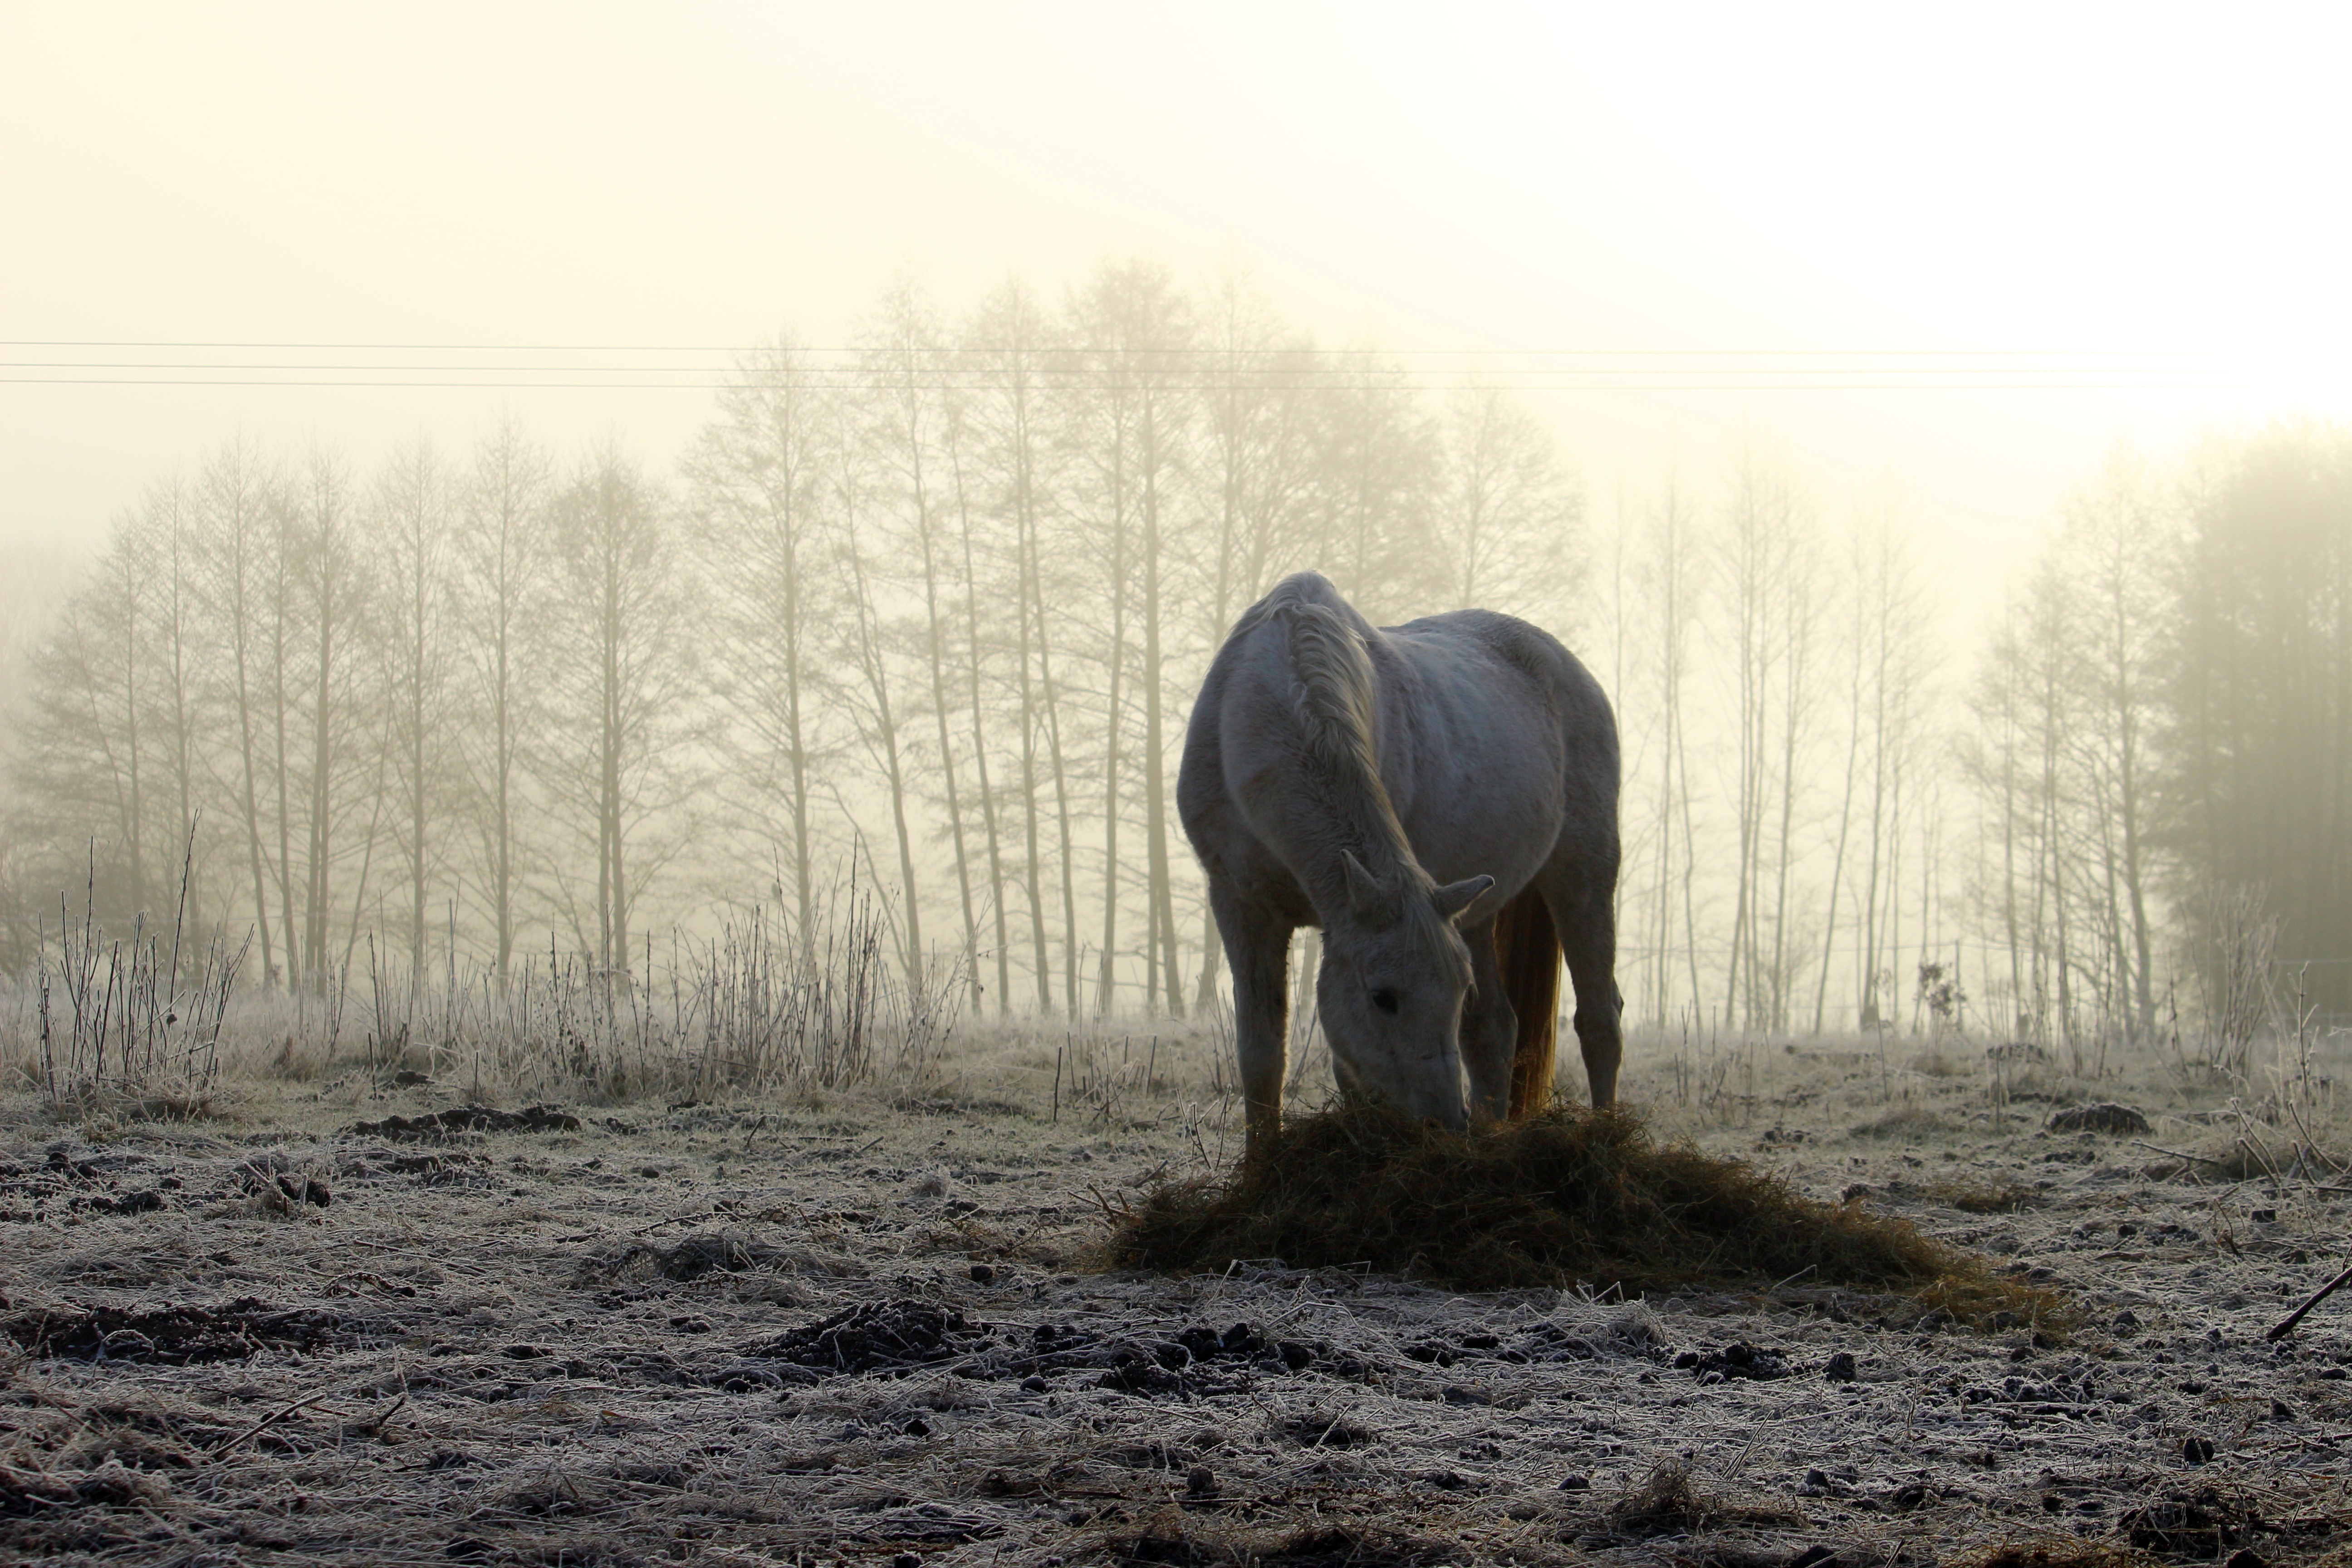
winter, fog, morning, wildlife, pasture, grazing, horse, frozen, elephant, mold, morning mist, thoroughbred arabian, atmospheric phenomenon, horse like mammal, elephants and mammoths